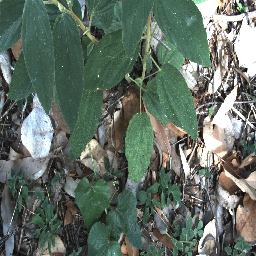
Label: negative